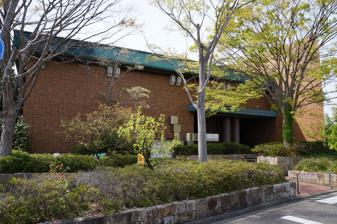
Building: Sugimoto Art Museum
Country: Japan
Year built: 1978
Museum in Aichi, Japan Sugimoto Art Museum 杉本美術館 Established April 1978 ( 1978-04 ) Location Mihama , Chita , Aichi , Japan Type Museum The Sugimoto Art Museum (杉本美術館) features the work of the Japanese painter Kenkichi Sugimoto (1905-2004) and is located in Mihama , Chita District , Aichi Prefecture , Japan . The museum is operated by the Meitetsu railway company. The Sugimoto Museum of Art closed on October 31, 2021. See also List of single-artist museums External links Homepage of the Sugimoto Art Museum 34°48′07″N 136°51′59″E / 34.8019°N 136.8663°E / 34.8019; 136.8663 v t e Meitetsu Group Subsidiaries Chita Noriai Hokuriku Railroad Komagatake Ropeway Meiji-mura Meitetsu Bus Shinhotaka Ropeway Sugimoto Art Museum Toyohashi Railroad Former subsidiaries Ōigawa Railway Authority control databases International VIAF WorldCat National Japan This article related to an art display, art museum or gallery in Japan is a stub . You can help Wikipedia by expanding it . v t e